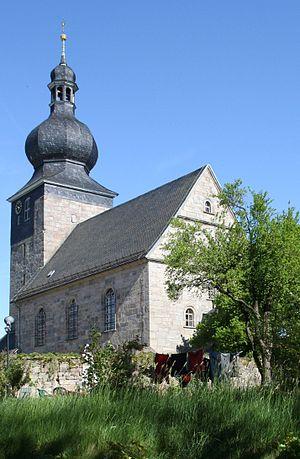
Föritz est une municipalité allemande du land de Thuringe, dans l'arrondissement de Sonneberg, au centre de l'Allemagne. En 2015, sa population est de 3 428 habitants.